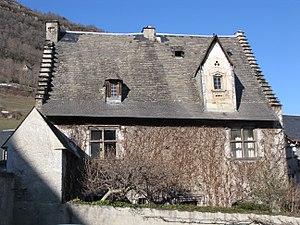
Maison du 16ème siècle sur la place de l'église d'Ancizan.